Bun kebab

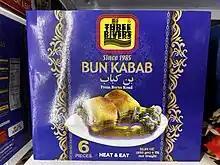
Burns Road style Bun Kebab on sale in Jackson Heights, Queens

Bun kebab or anda shami is a sandwich that originated in Pakistan, but is now popular all throughout South Asia. Bun kebabs are a signature in Pakistani metro cities like Karachi and Lahore, but they can be found all over Pakistan. Bun Kebab vendors are scattered all across Karachi, vendors on Burns Road being particularly famous, and imitated by frozen bun kebabs sold in South Asian supermarkets across the world. In India, it is eaten as a regular street food, specifically, in the Indian cities of Bhopal, Lucknow, and Hyderabad; it is especially popular with Indian Muslims, the dish is eaten late-night during Ramadan. Bun kebabs are usually sold from roadside stalls, side street vendors, and fast food restaurants. They are also commonly known as anday wala burger. A ‘fried’ version of the bun kebab is popular in Lahore, known as ‘bun plaster’ due to copious amounts of butter and super tender or paste-like kebab mixture used in it. Bun kababs are usually eaten as a main course or snack.